1908 Massachusetts Senate election

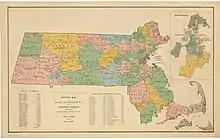
Senate districts as apportioned in 1906

This district contained the cities of Everett, Malden, and Melrose.